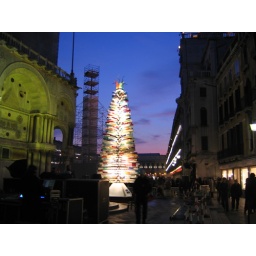
A glass Christmas tree in San Marco square.